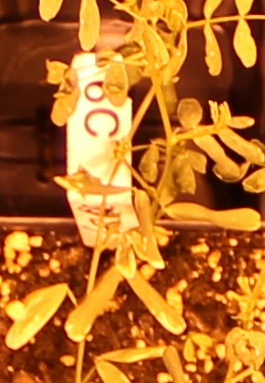
Label: Lentil